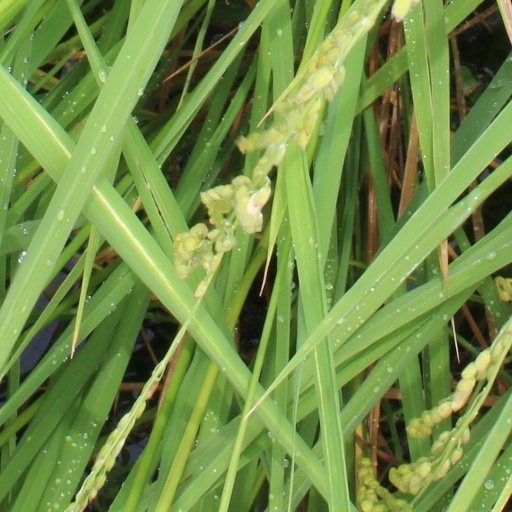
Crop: rice